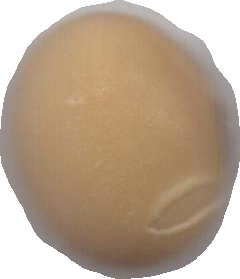
Variety: Anjasmoro